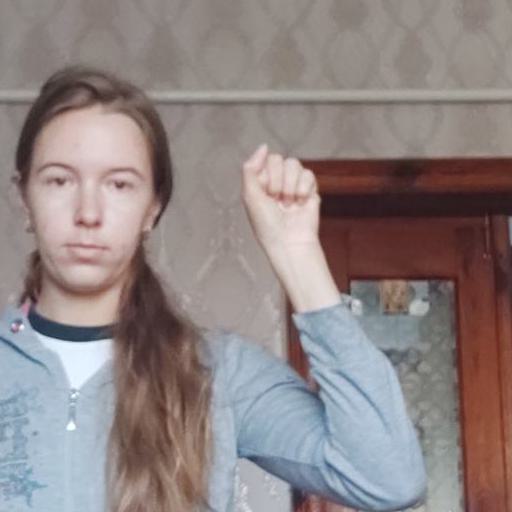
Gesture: fist